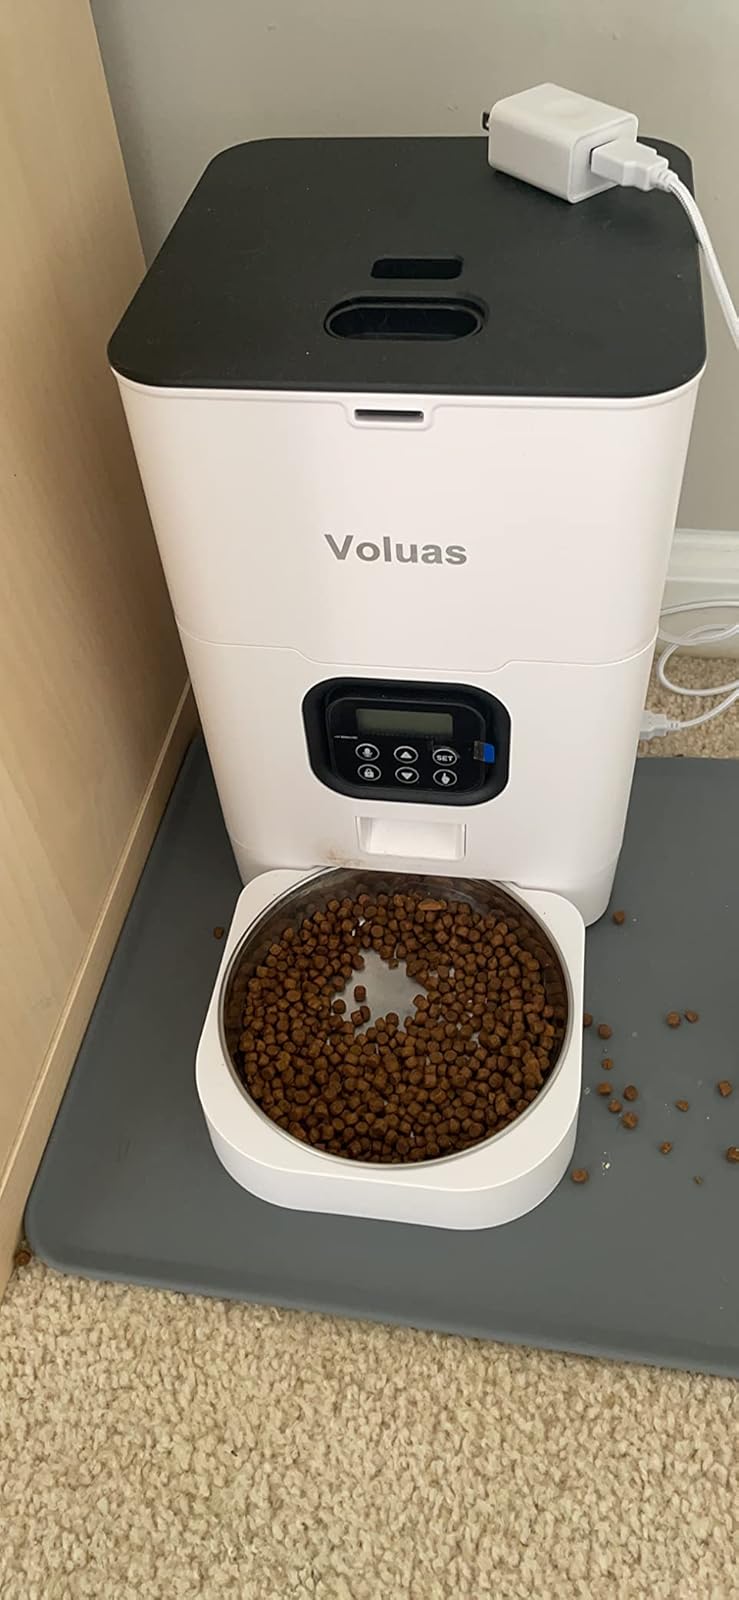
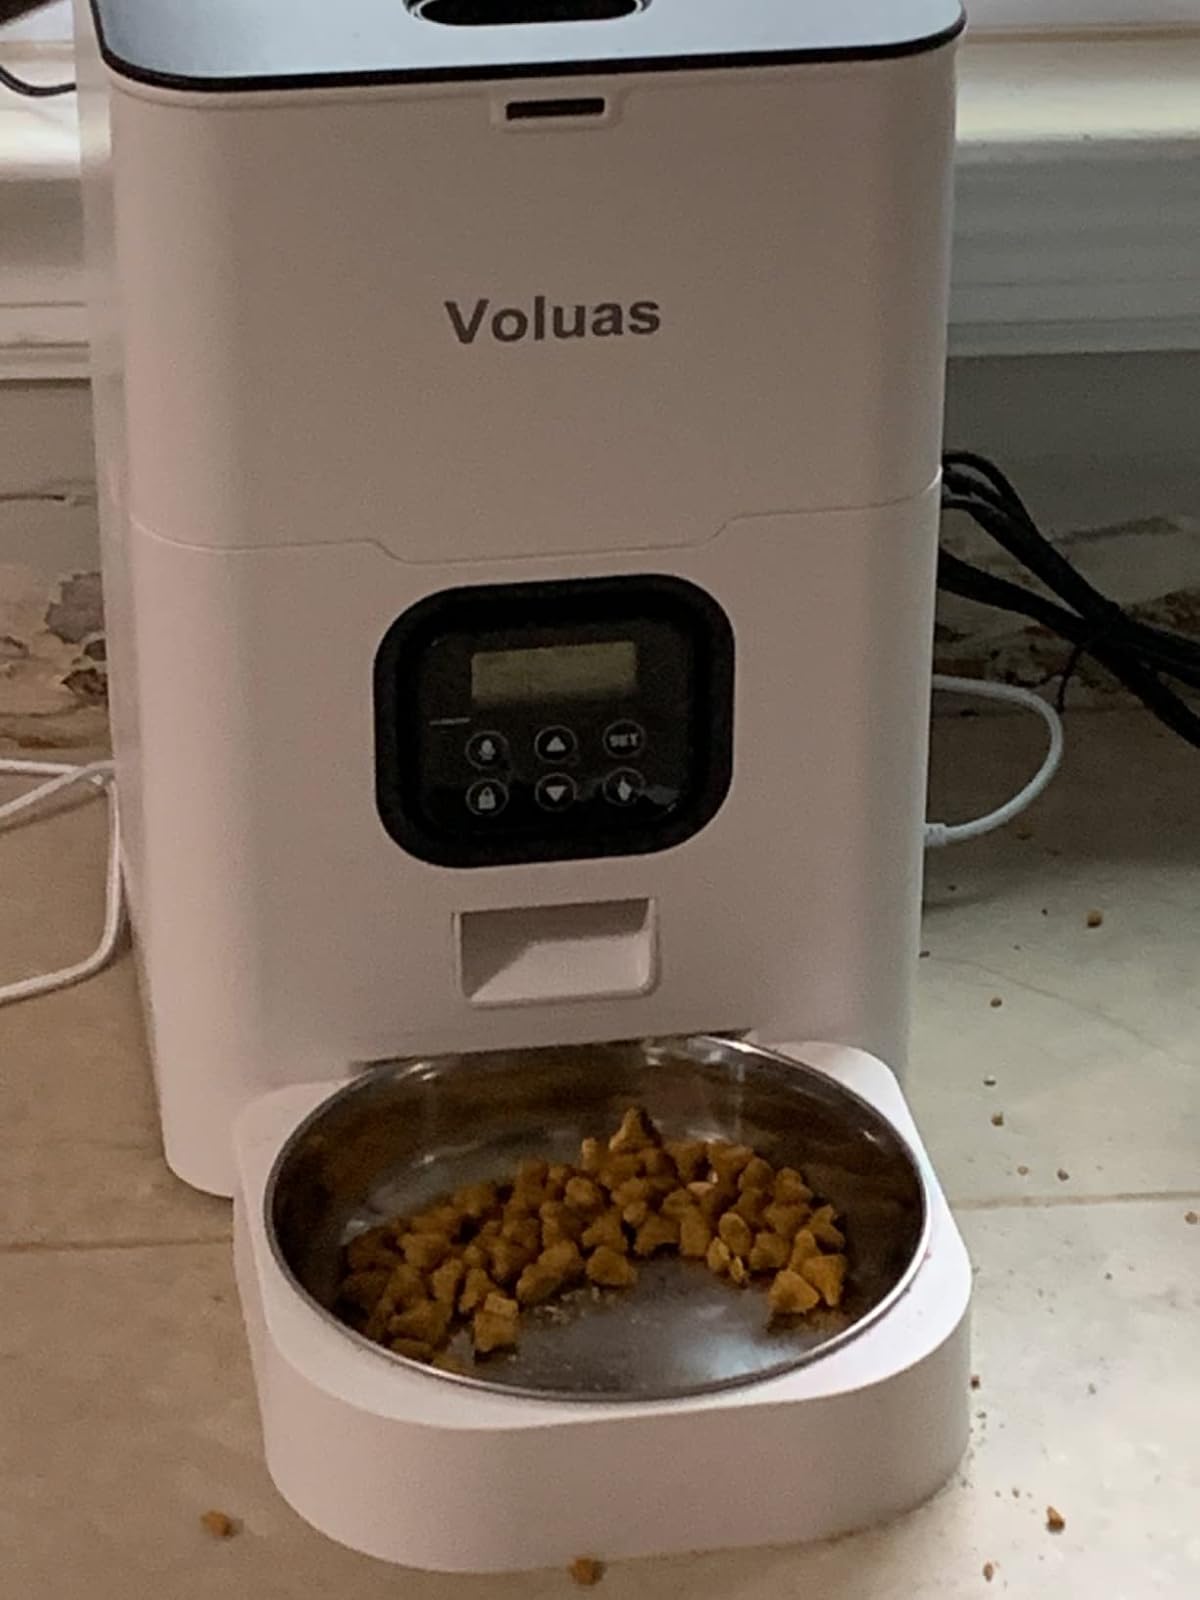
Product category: items_feeder
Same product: yes